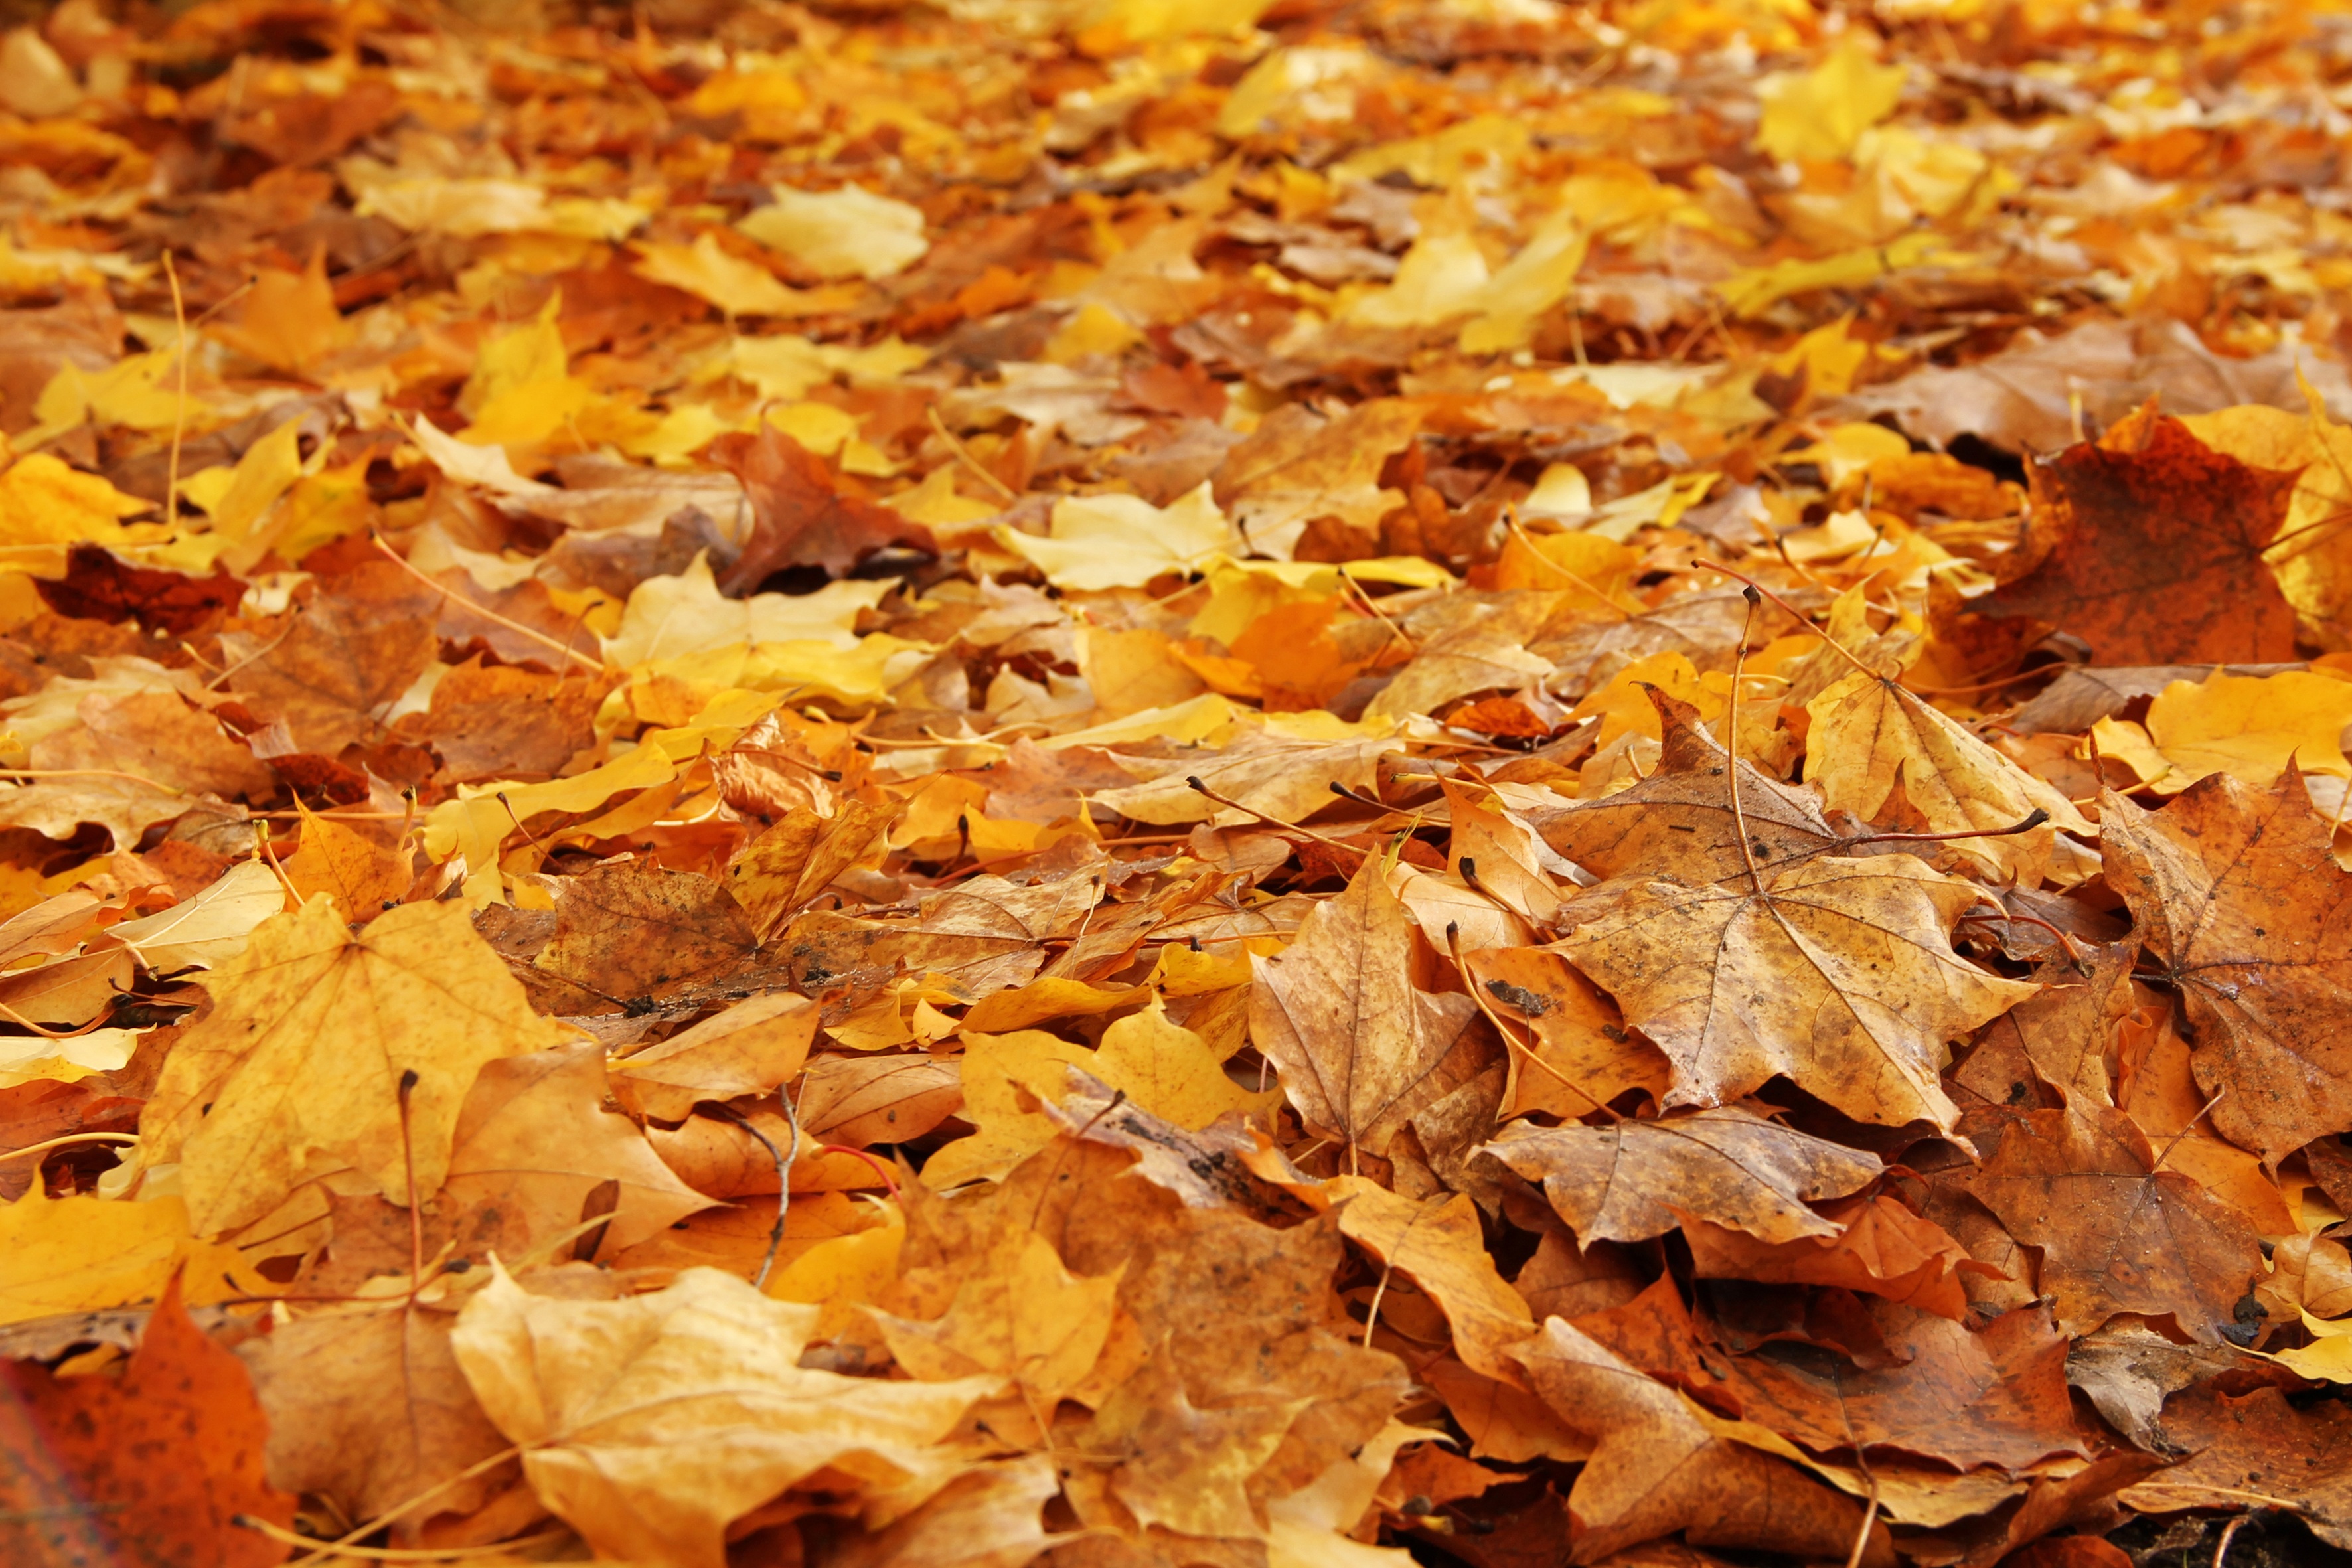
tree, forest, branch, plant, leaf, autumn, yellow, season, maple tree, maple leaf, forest floor, leaves, deciduous, fall color, fall foliage, flowering plant, woody plant, land plant